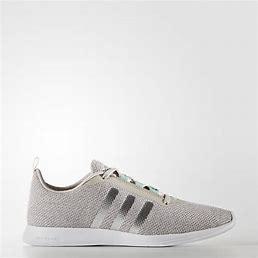
Brand: Adidas
Model: Cloudfoam Pure